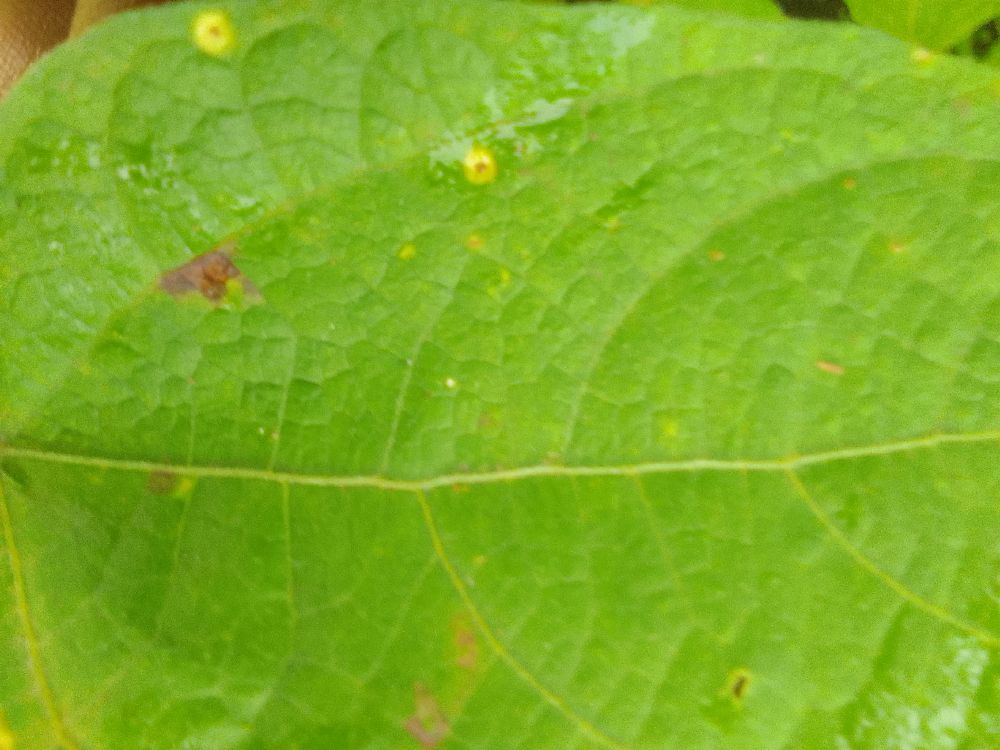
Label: rust